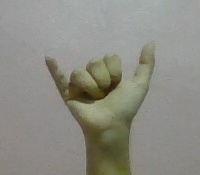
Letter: ya